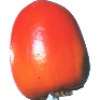
Label: kaki